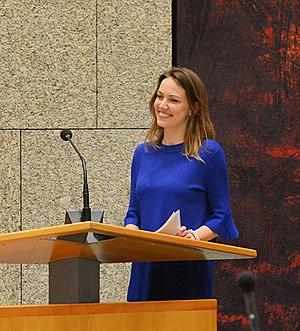
Bente Becker, née le 12 août 1985 à Almere, est une femme politique néerlandaise, membre du Parti populaire libéral et démocrate et représentante à la Seconde Chambre des États généraux depuis le 23 mars 2017.